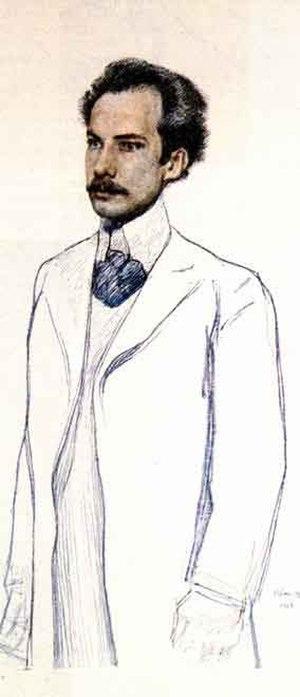
Margarita Kirillovna Morozova, née Mamontova le 22 octobre 1873 à Moscou et morte le 3 octobre 1958 à Moscou, est une mécène russe fameuse du début du XXᵉ siècle en Russie et l'une des représentantes importantes de l'élite philosophico-religieuse, culturelle et mondaine de cette époque. Elle fut la fondatrice de la Société philosophico-religieuse de Moscou, ouvrit son salon à nombre d'hommes de lettres et de musiciens, lança la maison d'édition La Voie et fit partie du comité directeur de la Société musicale russe. Margarita Morozova était l'épouse du richissime homme d'affaires et collectionneur Mikhaïl Morozov, la belle-sœur du collectionneur Ivan Morozov et l'une des figures centrales du Siècle d'argent qui s'épanouit en Russie dans les décennies d'avant la guerre de 1914.